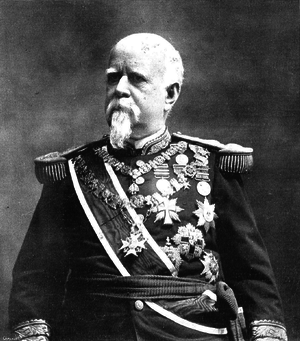
Marcelo Azcárraga Palmero est un militaire et homme d'État espagnol.